Falling-block action

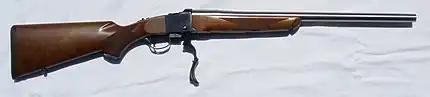
Ruger No. 1 single-shot falling-block rifle in .243 Winchester with custom barrel with action open.

A falling-block action (also known as a sliding-block or dropping-block action) is a single-shot firearm action in which a solid metal breechblock slides vertically in grooves cut into the breech of the weapon and is actuated by a lever.